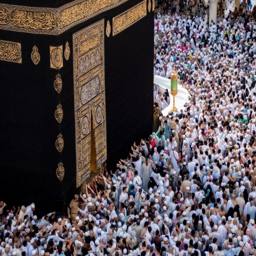
thousands of person performing the pilgrimage